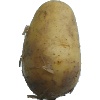
Label: Potato White 1